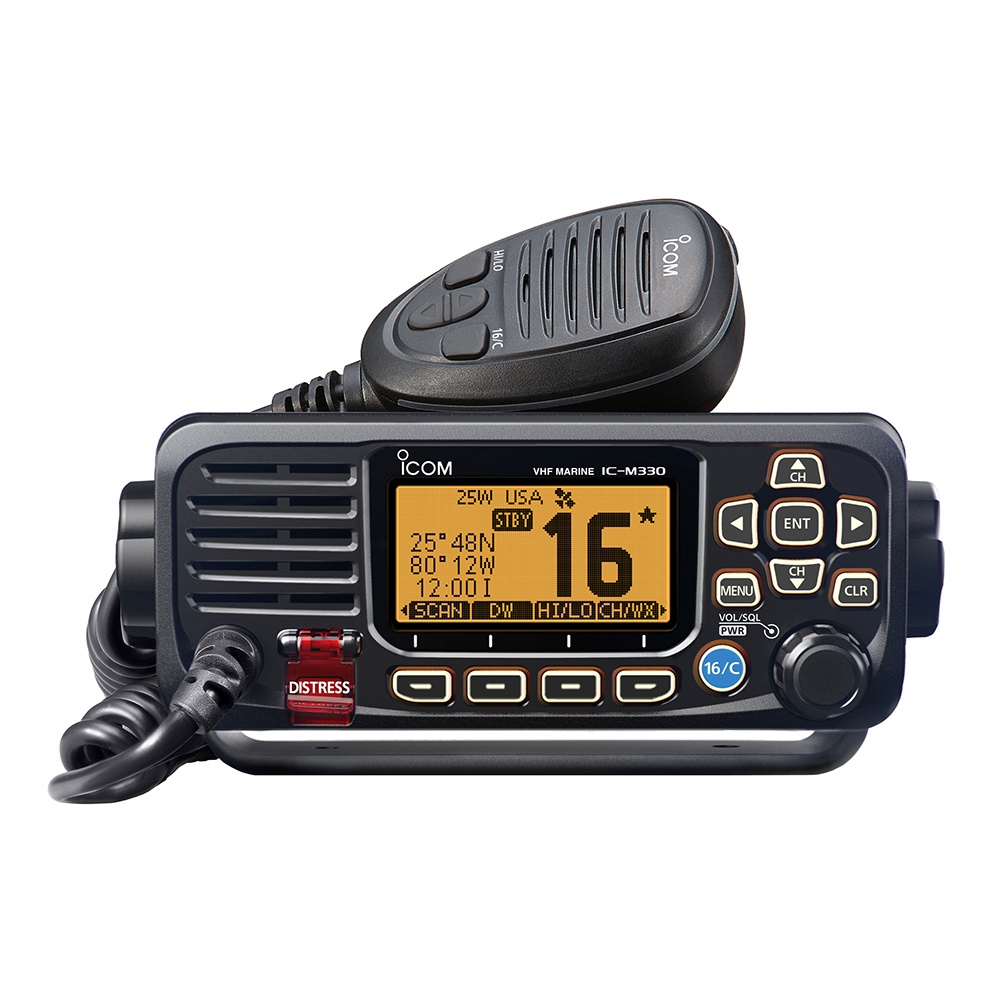
Icom M330 VHF Radio Compact w/GPS - Black [M330 71]
Brand: Icom
M330 VHF Radio Compact with GPS - Black Top Performance Ultra Compact VHF Ultra Compact Body, Flexible Installation The IC-M330E/GE has a palm-sized compact body (W×H×D; 156.5 × 66.5 × 110.1 mm; 6.2 × 2.6 × 4.3 in). The radio can be installed in limited space. Speaker Delivers Dynamic, Clear Audio A speaker design delivers dynamic and clear sound over a wide bass and treble range. The IC-M330/G provides a distortion-free clear audio even at full volume. Built-in Class D DSC The radio monitors CH 70 continuously, even while you are receiving another channel. DSC functions include: distress, individual, group, all ships, urgency, safety, position request/report, polling request and DSC test calls.Class Leading Receiver PerformanceThe radio provides reliable communication in RF busy environment like a marina. (Selectivity and IMD: more than 70 dB) Intuitive Operation with Icom Marine User Interface A combination of the directional keypad and soft keys provides simple, smooth operation. Most used functions are assigned to soft keys for quick one push function access. GPS Receiver Built-in (IC-M330G) Supplied GPS antenna A built-in GPS receiver provides your location, bearing and speed by using information from GPS, GLONASS and SBAS. The acquired position information can be used for DSC calls. Made in Japan Quality and Reliability All Icom products are tested to pass rigorous in-house tests as well as environmental tests at the Wakayama Icom plant before shipping. Our world-leading products and quality is tradition. Features: IPX7 waterproof (1m depth of water for 30 minutes) AquaQuake™ prevents audio degradation from a water-logged speaker Common NMEA interface for external GPS/NAV connection MA-500TR Class B AIS transponder compatible Tag scan and favorite channel functions Dual/tri-watch function for monitoring CH16 and/or call channel Priority scan function Display and keypad backlighting External speaker connection 3-digit or 4-digit channel display selectable Supplied hand microphone, HM-235B/W with channel up/down keys and a CH16/Call channel key Brochure (pdf)
Category: Electronics > Marine Electronics > Marine Radios